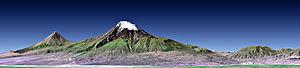
Le mont Ararat, en turc Ağrı Dağı ; en arménien Արարատ ; en kurde Çiyayê Agirî, appelé Masis par les Arméniens, les Hellènes et les Hébreux, est le sommet le plus élevé de Turquie. Ce volcan au sommet recouvert de neiges éternelles se situe sur le haut-plateau arménien, à l'est du pays. Les sommets du Grand Ararat et du Petit Ararat s'élèvent dans la province d'Ağrı mais 35 % du volcan appartiennent à la province d'Iğdır.